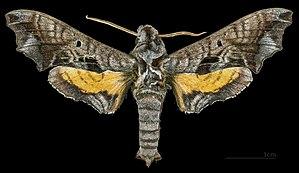
Nyceryx furtadoi est une espèce d'insectes lépidoptères qui appartient à la famille des Sphingidae, sous-famille des Macroglossinae, à la tribu des Dilophonotini, sous-tribu des Dilophonotina, et au genre Nyceryx.